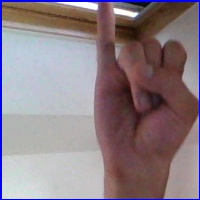
Letra: I